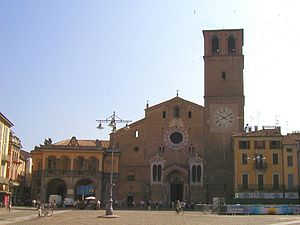
Lodi (provins)
Piazza della Vittoria
Provinsen Lodi er en provins i regionen Lombardiet i det nordlige Italien. Lodi er provinsens hovedby. Provinsen blev dannet i 1992 af 61 kommuner, som var en del af provinsen Milano.